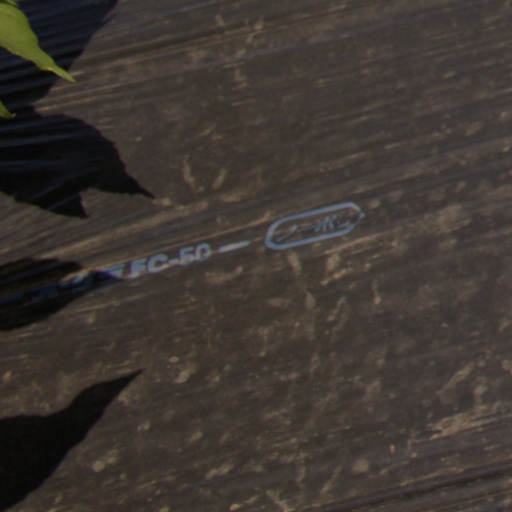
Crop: Jerusalem artichoke